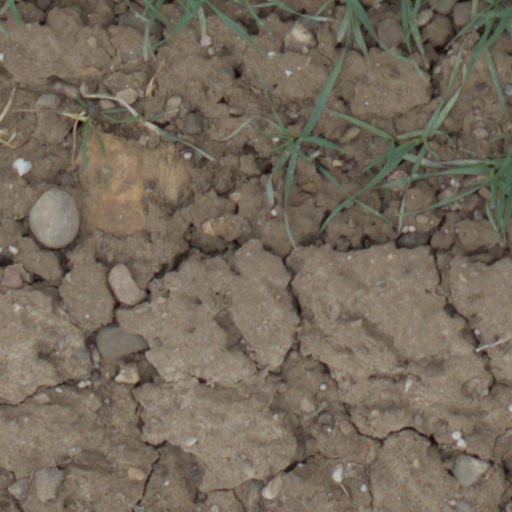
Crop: wheat